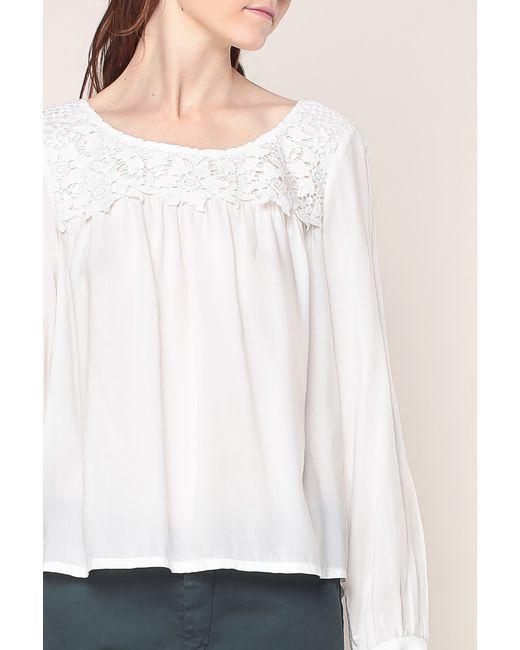
Oberteil, Polyester, Ausgehen, weiß, glatt, Langarm